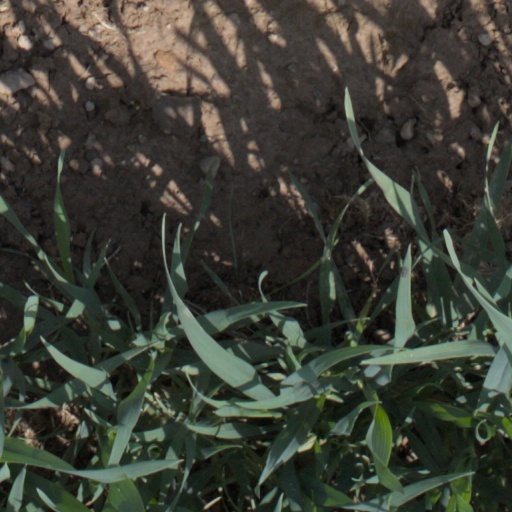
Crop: wheat